Youn Yuh-jung

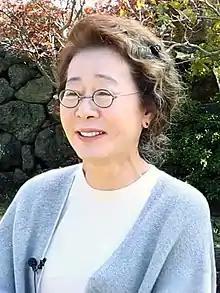
Youn in December 2016

Youn Yuh-jung (born June 19, 1947) is a South Korean actress, whose career in film and television spans over five decades. Her accolades include an Academy Award, Screen Actors Guild Award, British Academy Film Award, and Independent Spirit Award, as well as a nomination for a Critics' Choice Movie Award. She has starred in many South Korean television series and films.